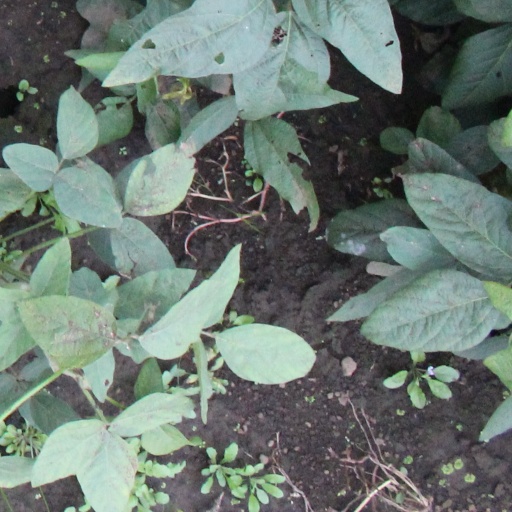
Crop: soybean